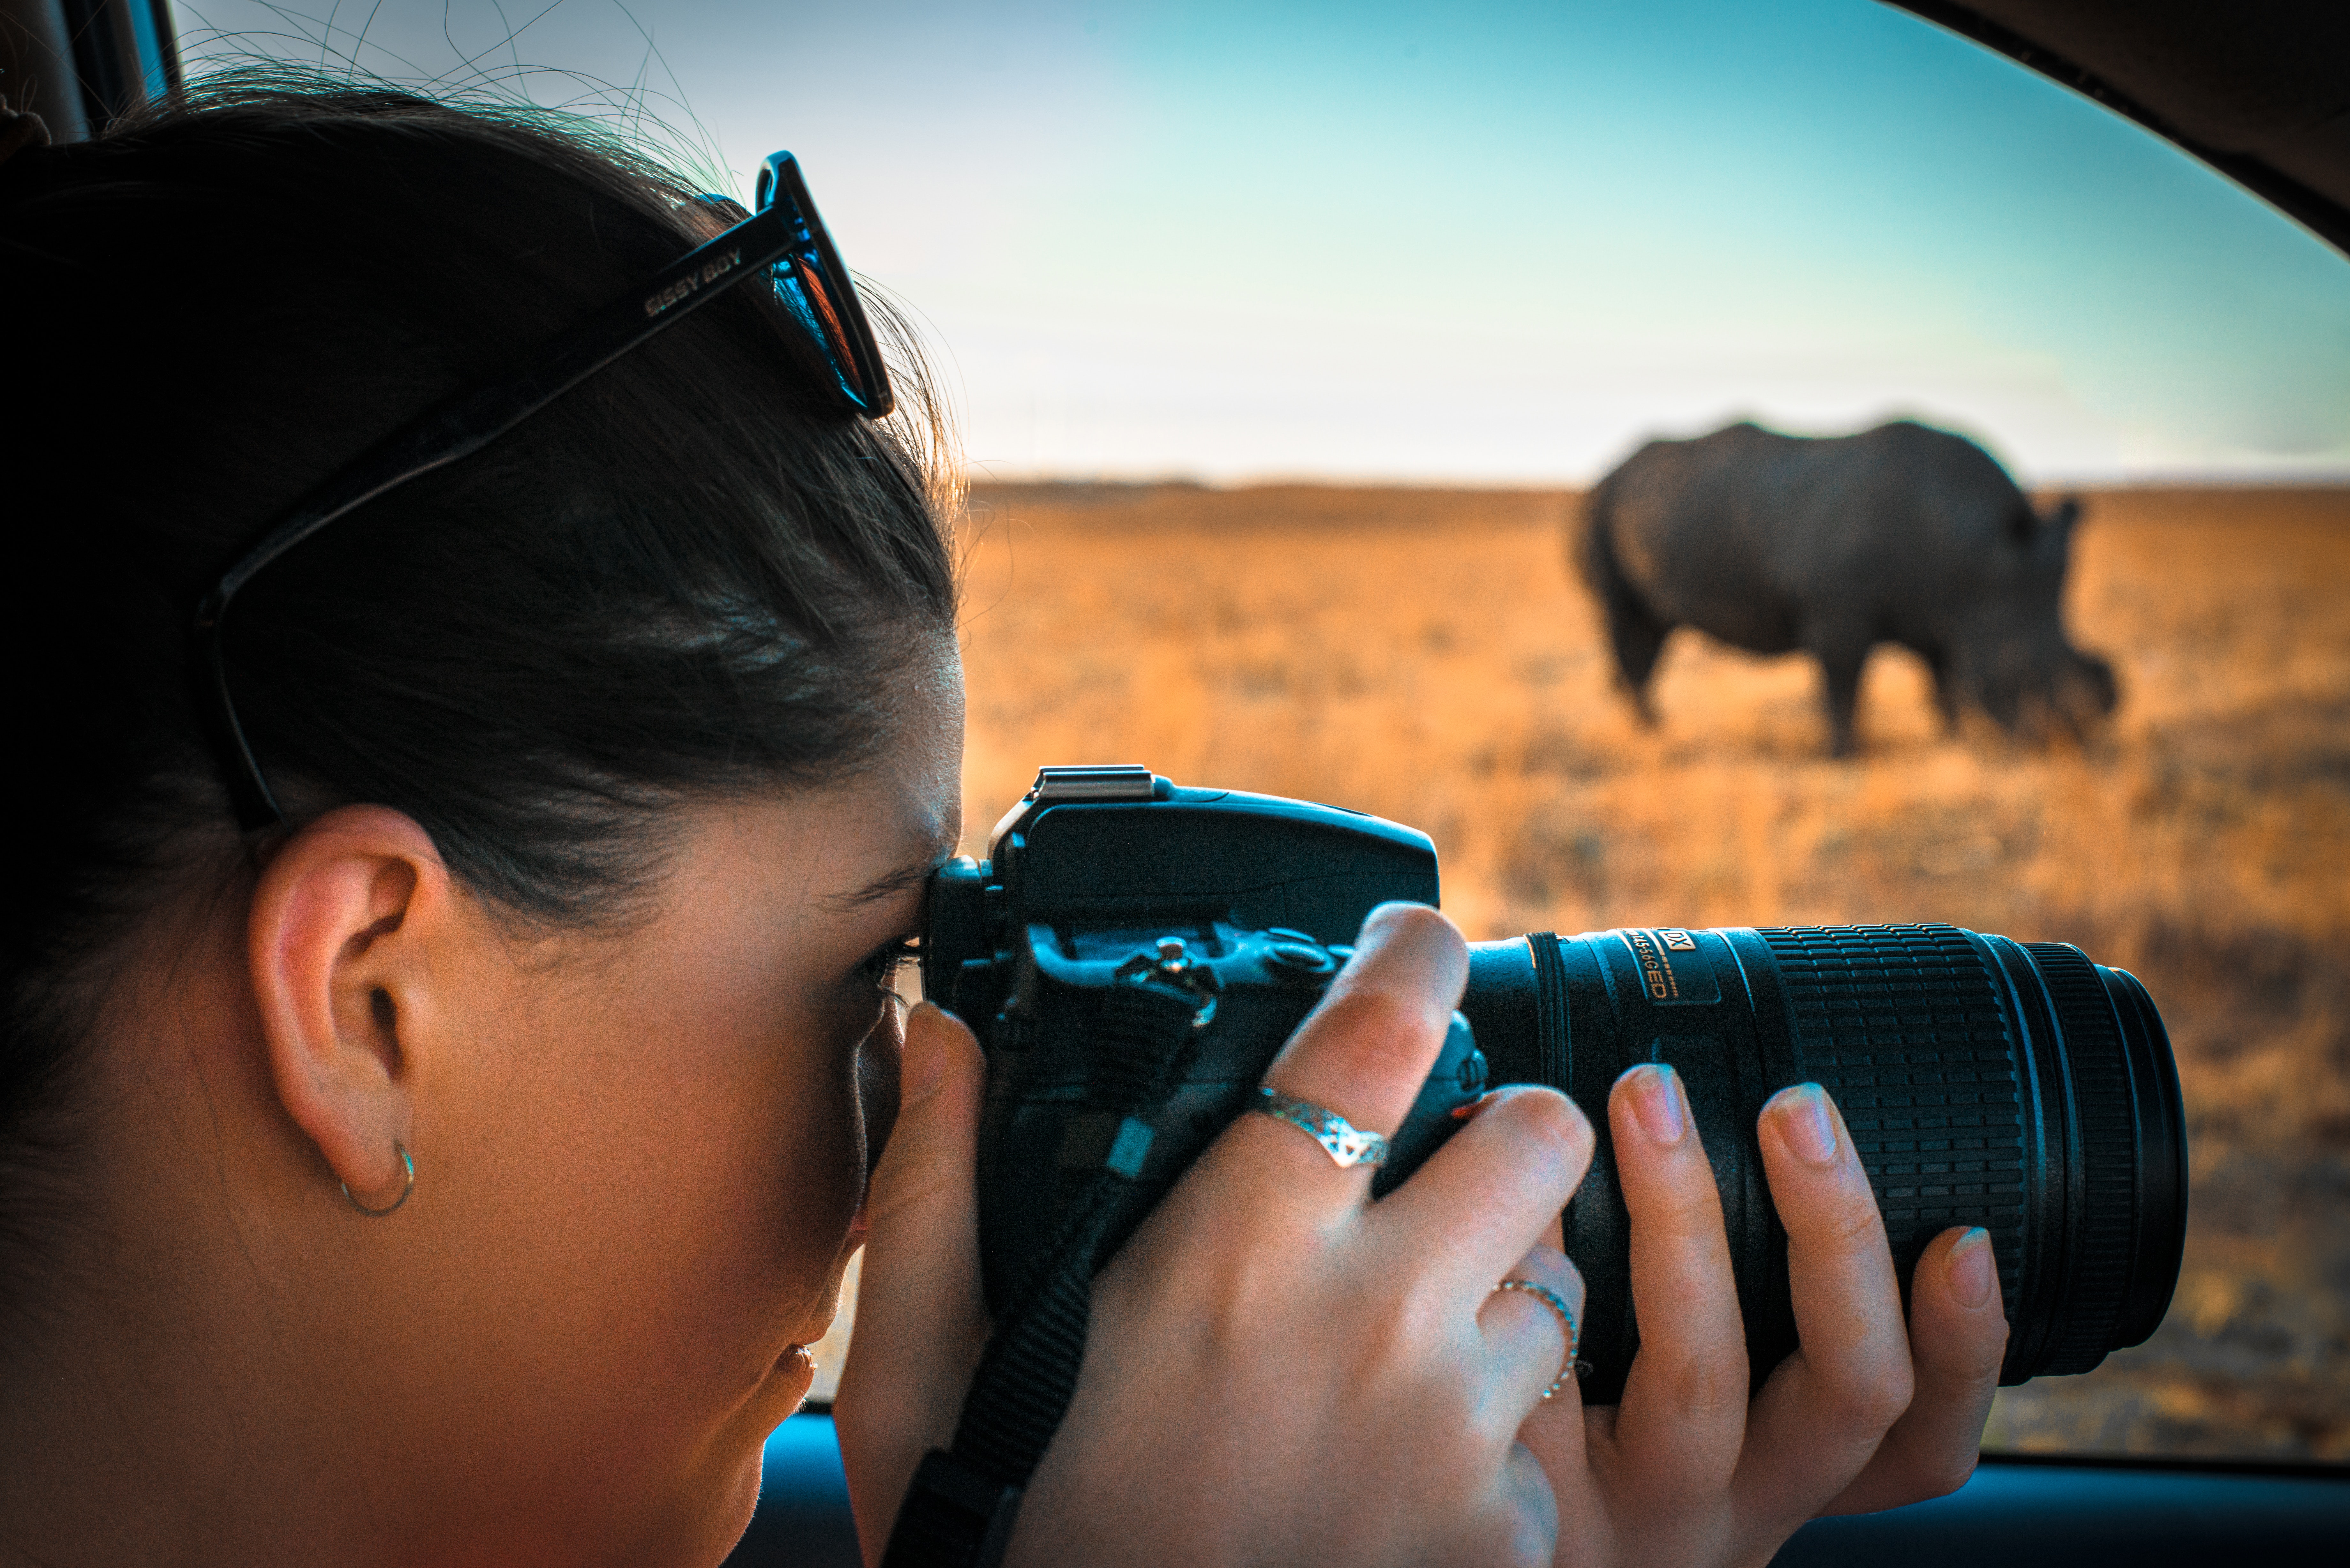
photography, sky, fun, sunlight, vacation, glasses, sunglasses, girl